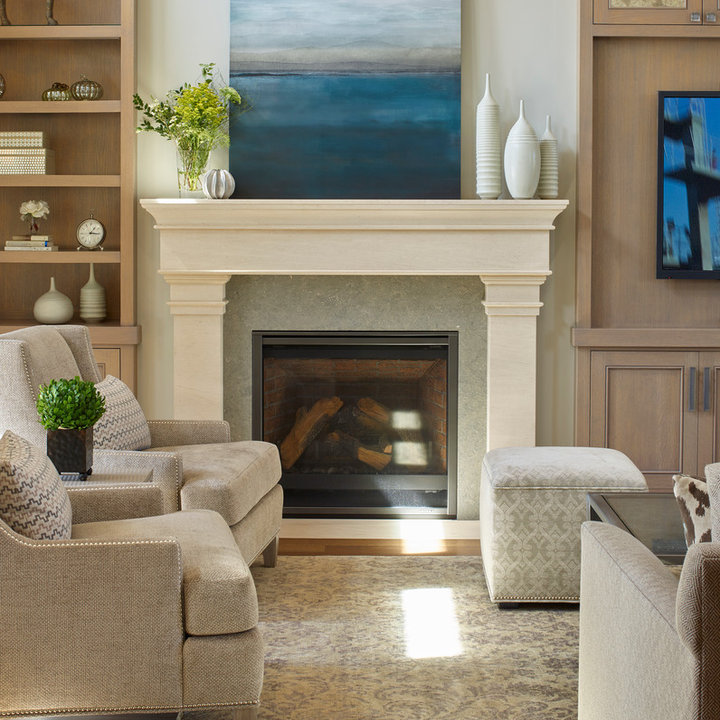
Style: Classic